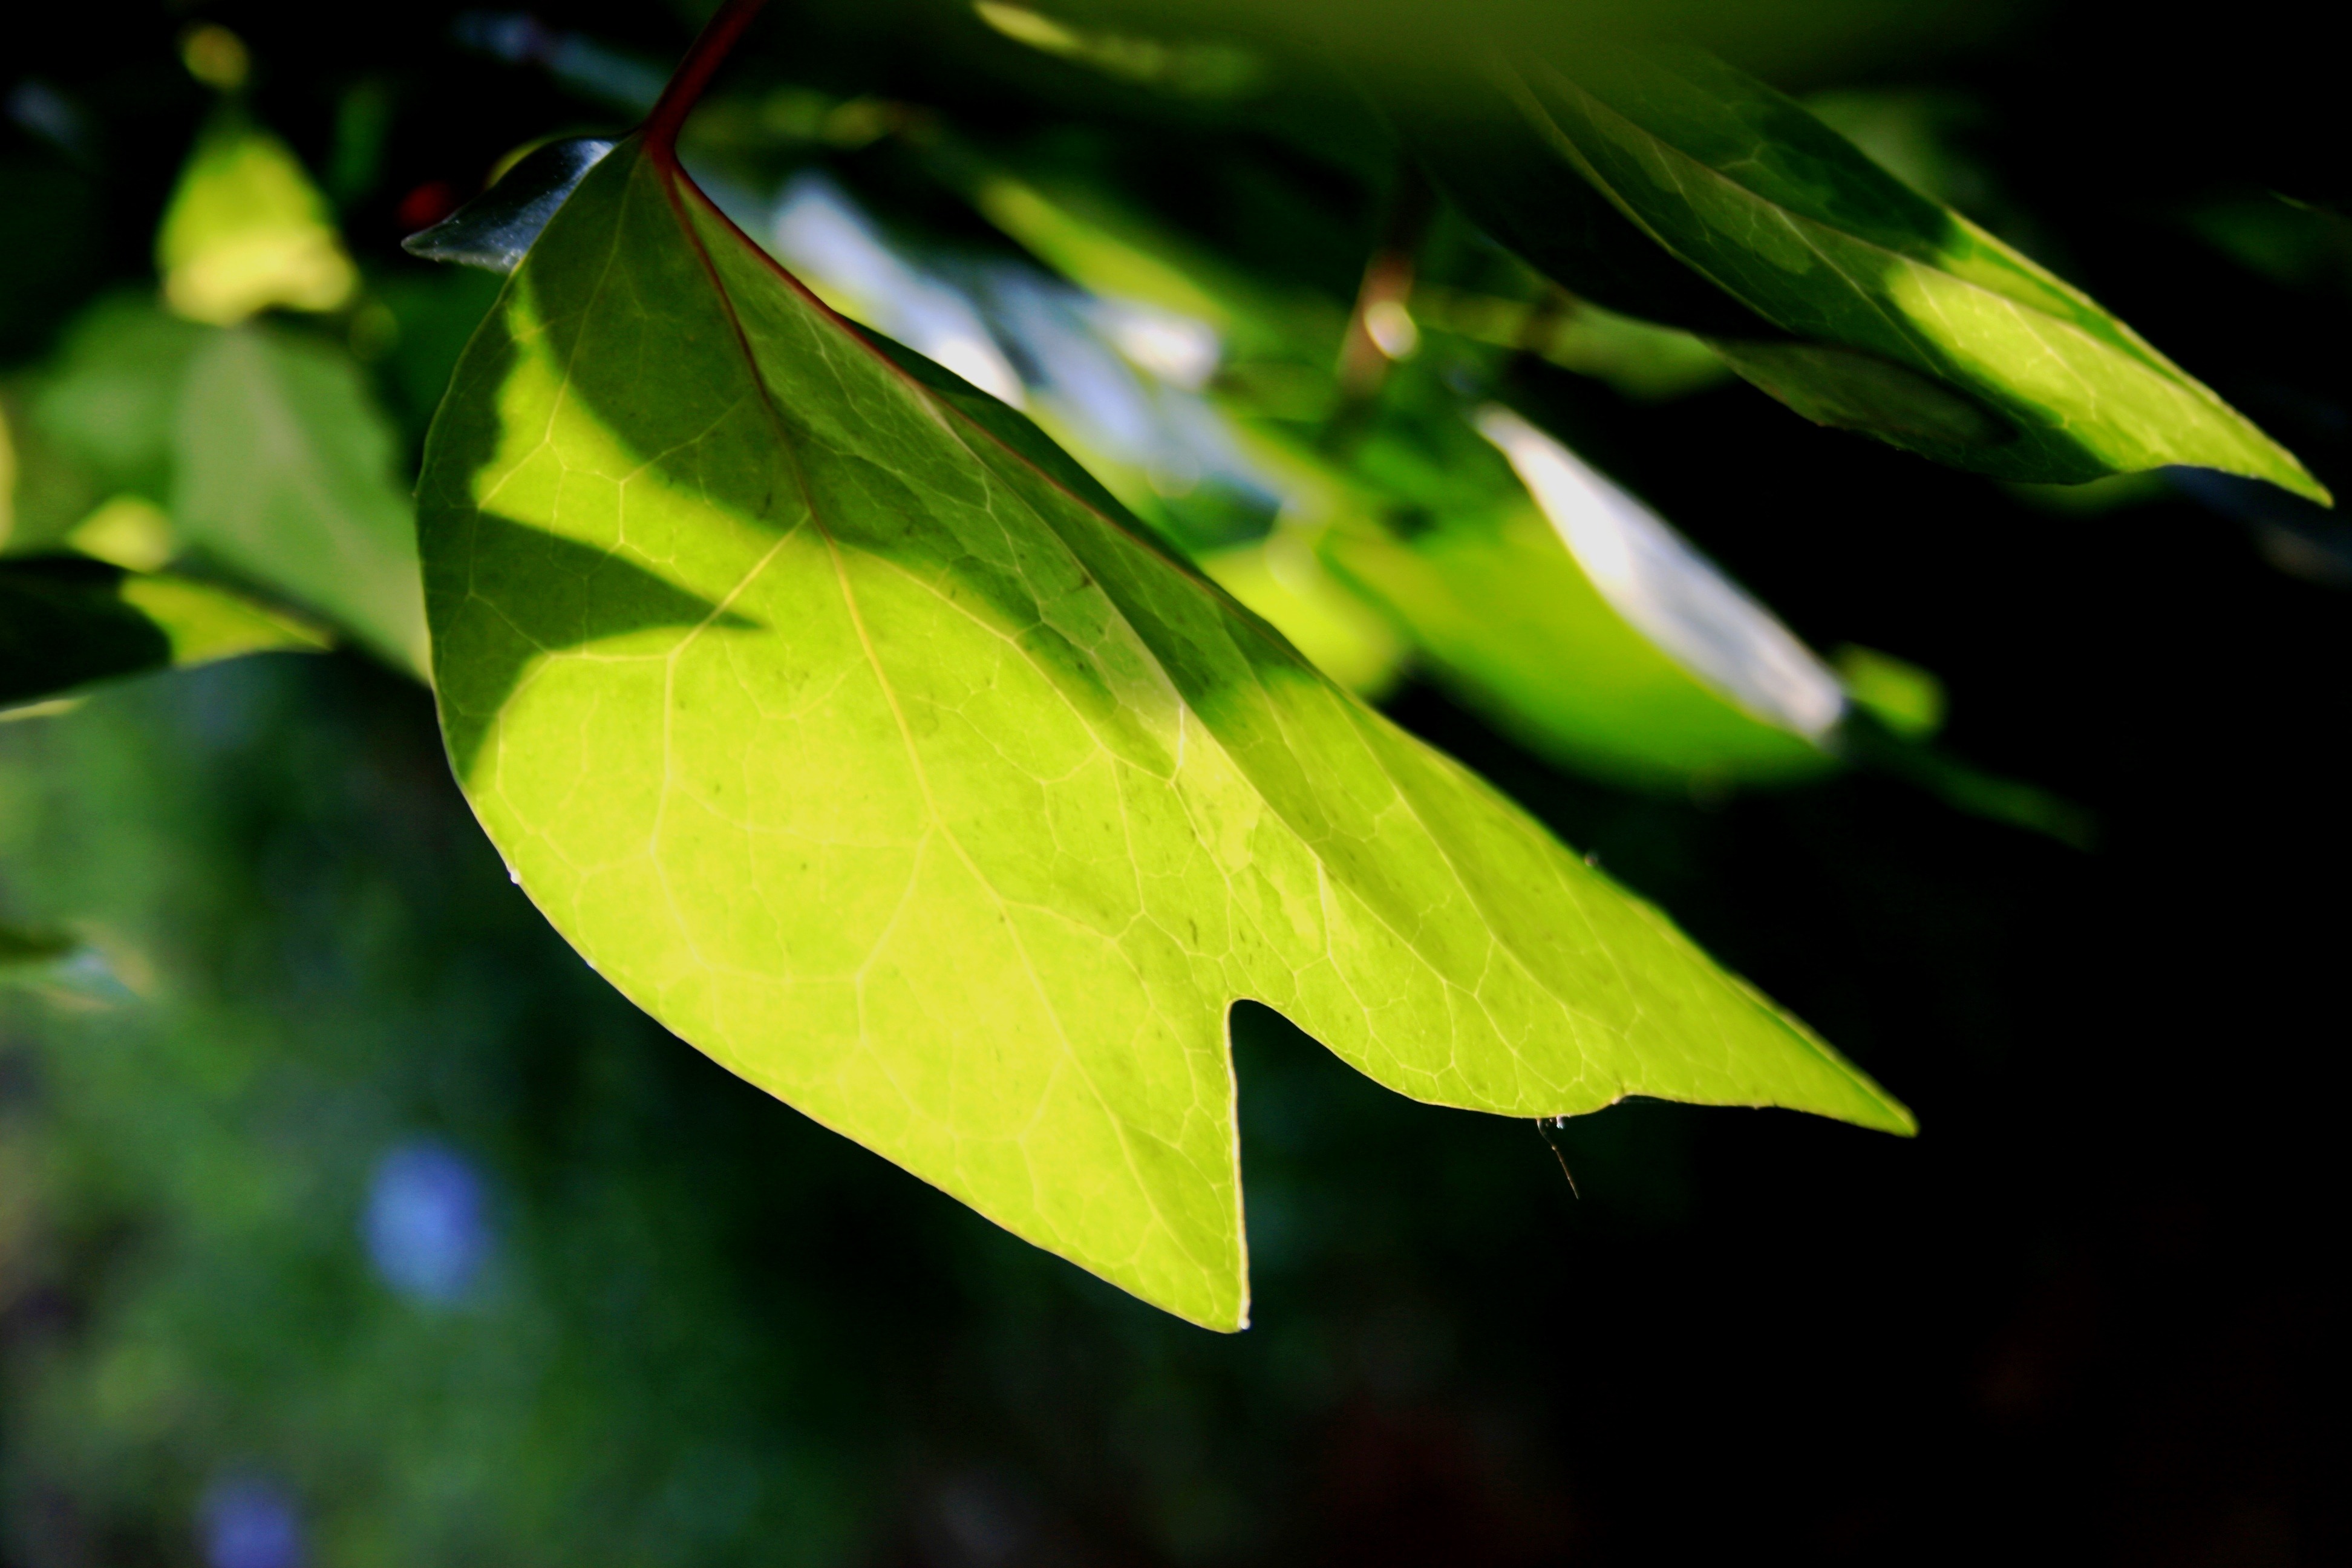
tree, nature, grass, branch, plant, sunlight, leaf, flower, petal, shade, young, green, ivy, autumn, botany, yellow, garden, flora, leaves, translucent, macro photography, flowering plant, maidenhair tree, plant stem, woody plant, land plant